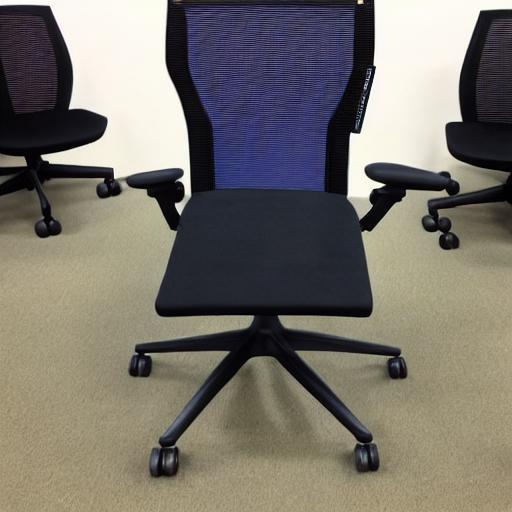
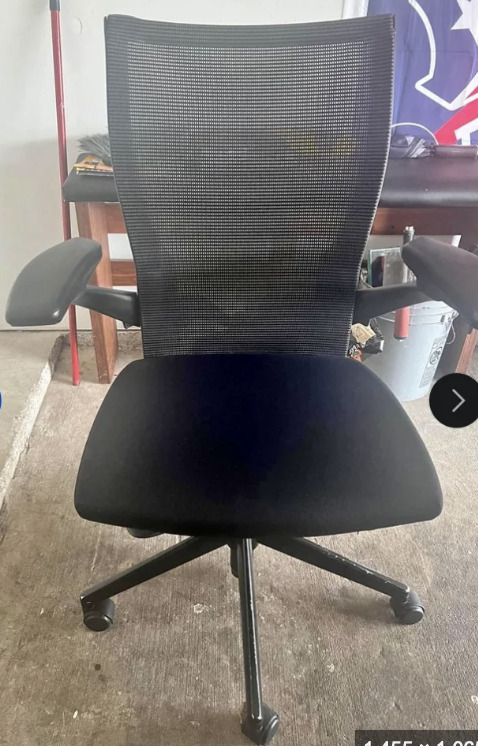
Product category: items_chair
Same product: no